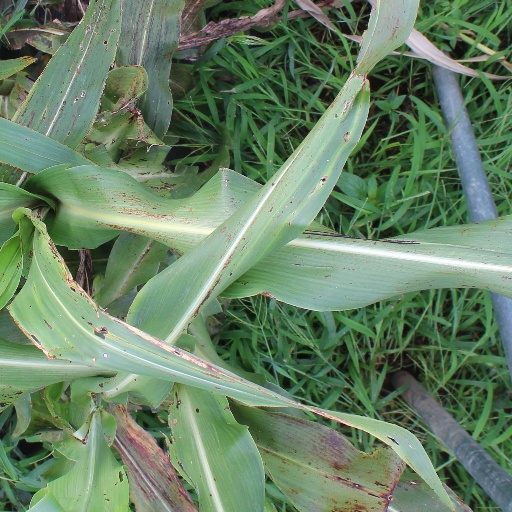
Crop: sorghum